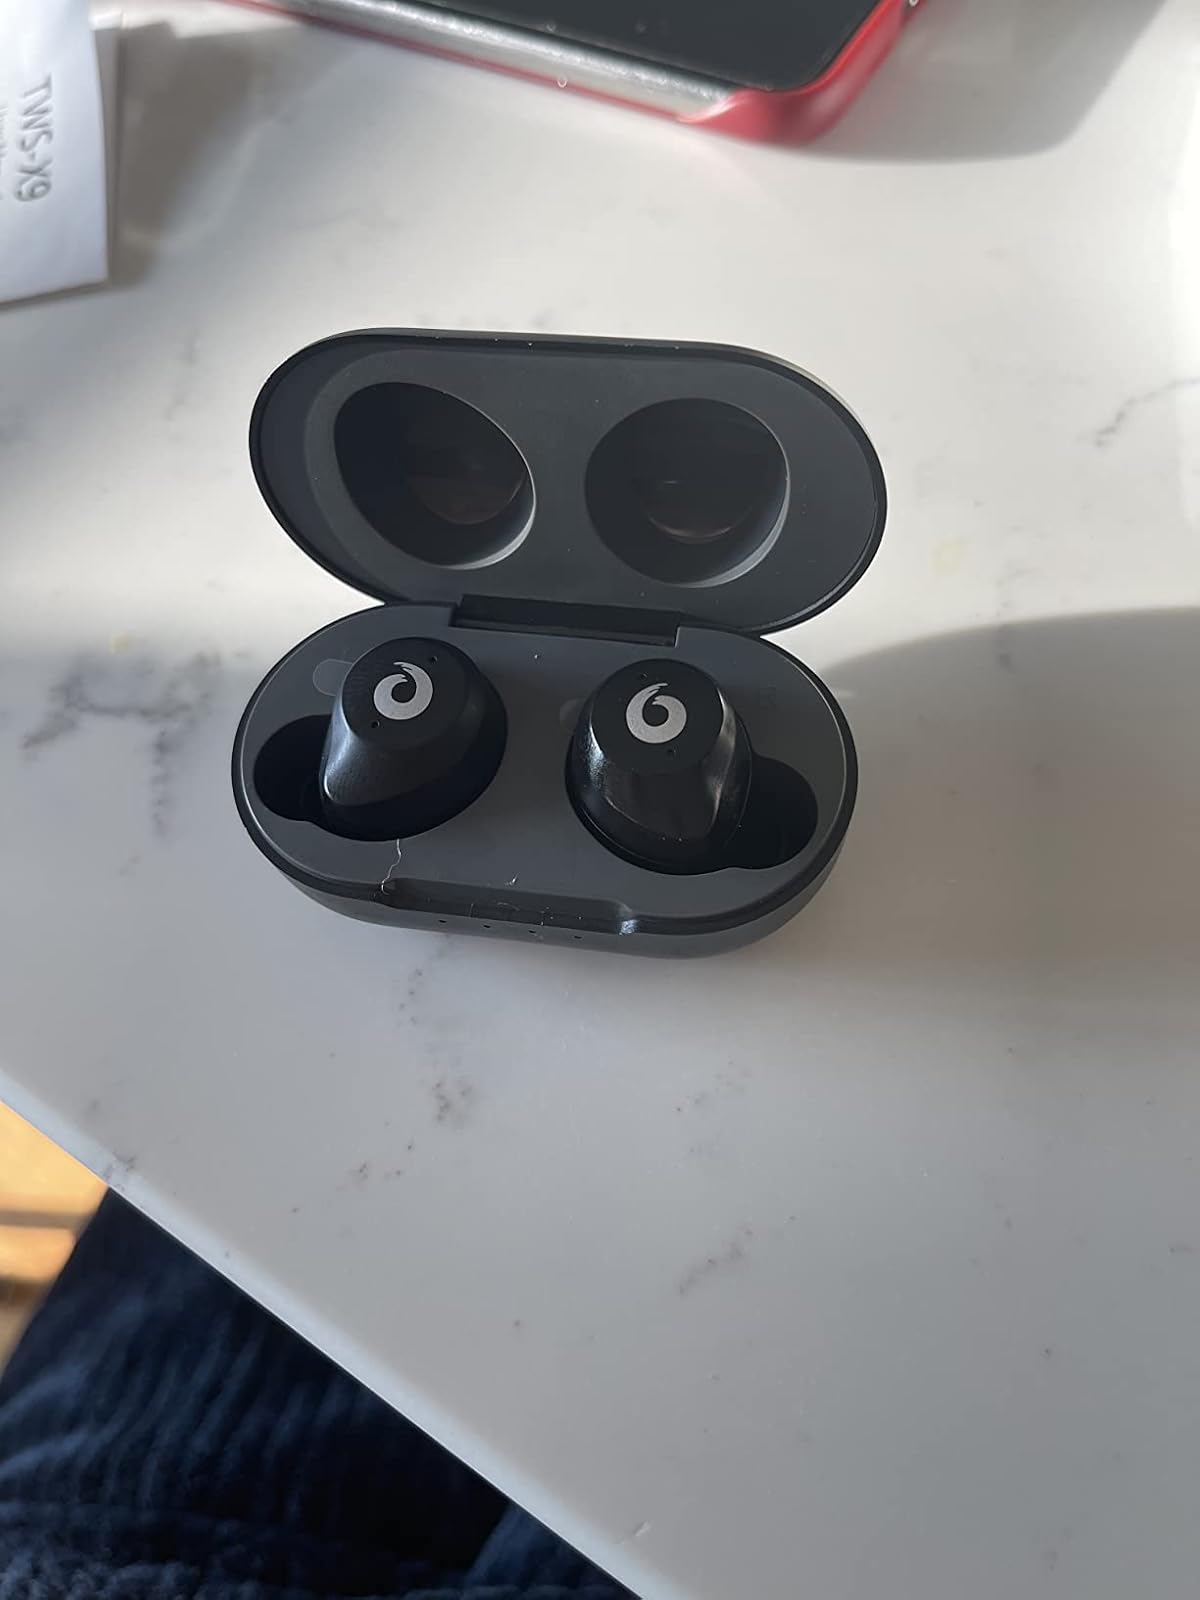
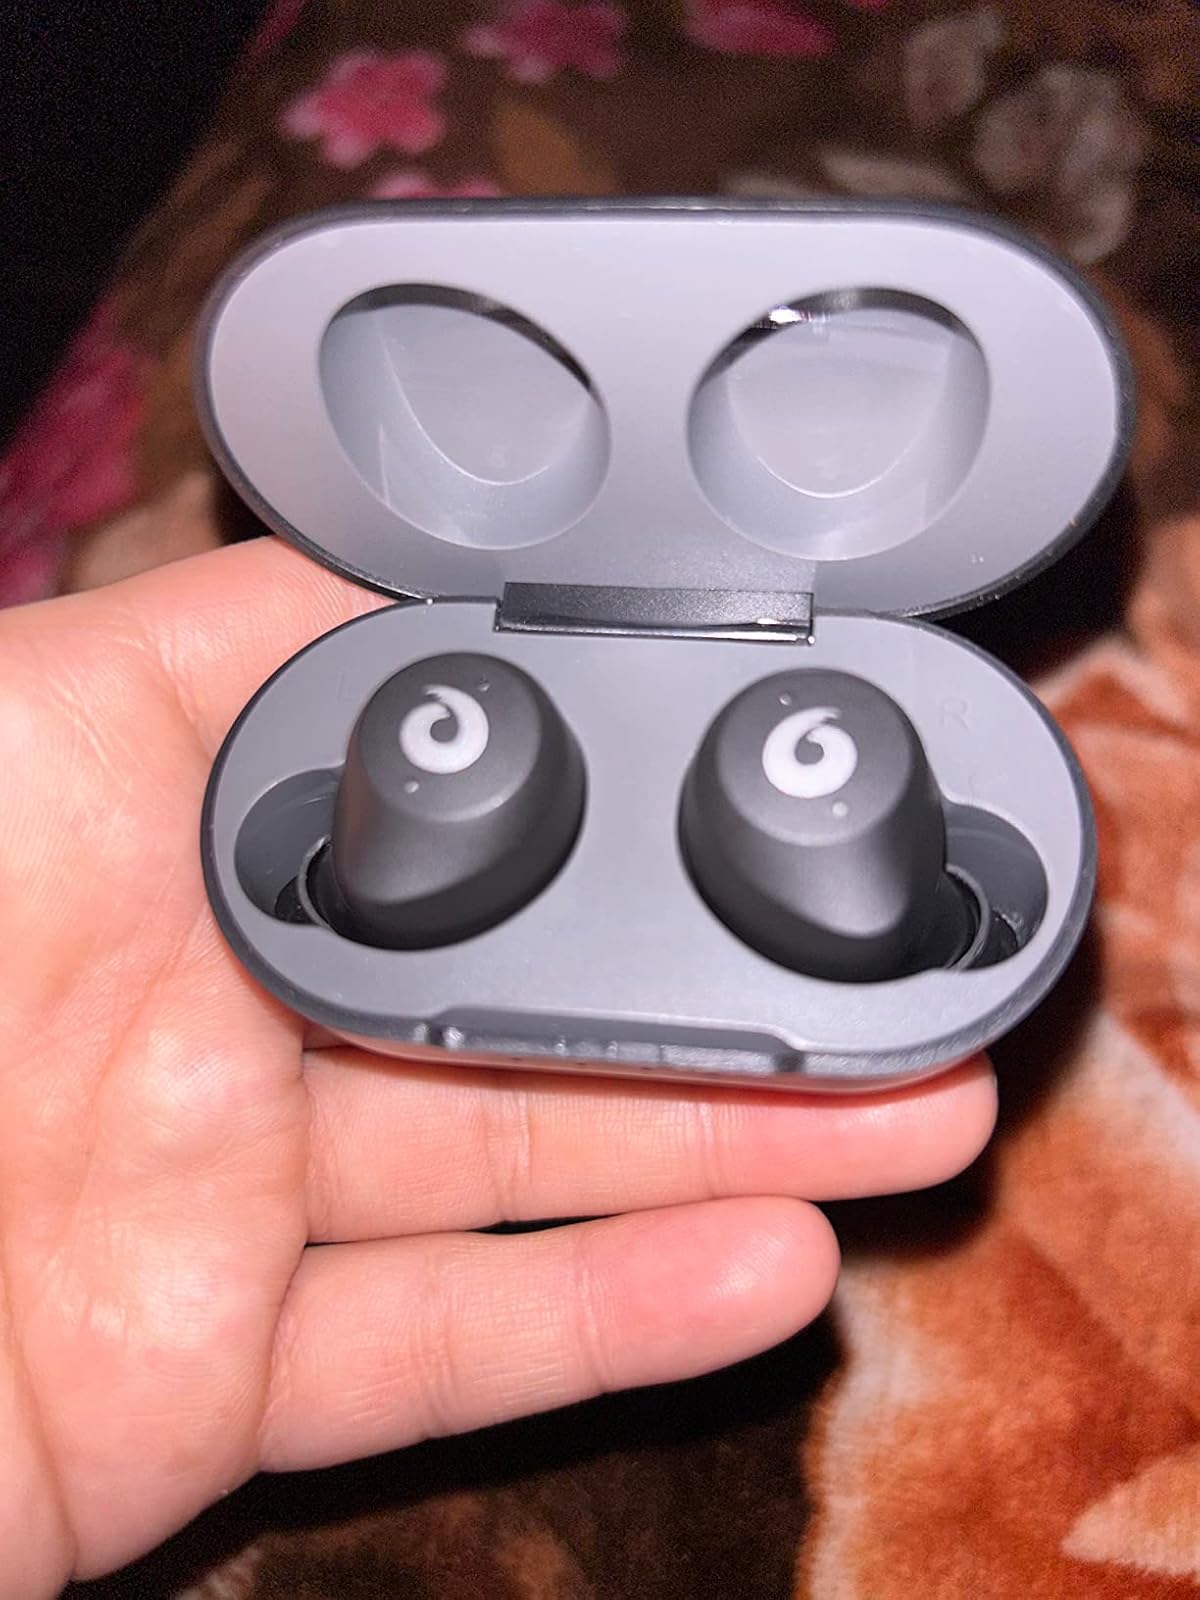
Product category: earbuds
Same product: yes